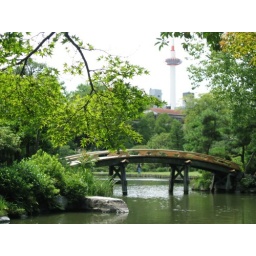
bridge and tower in kyoto